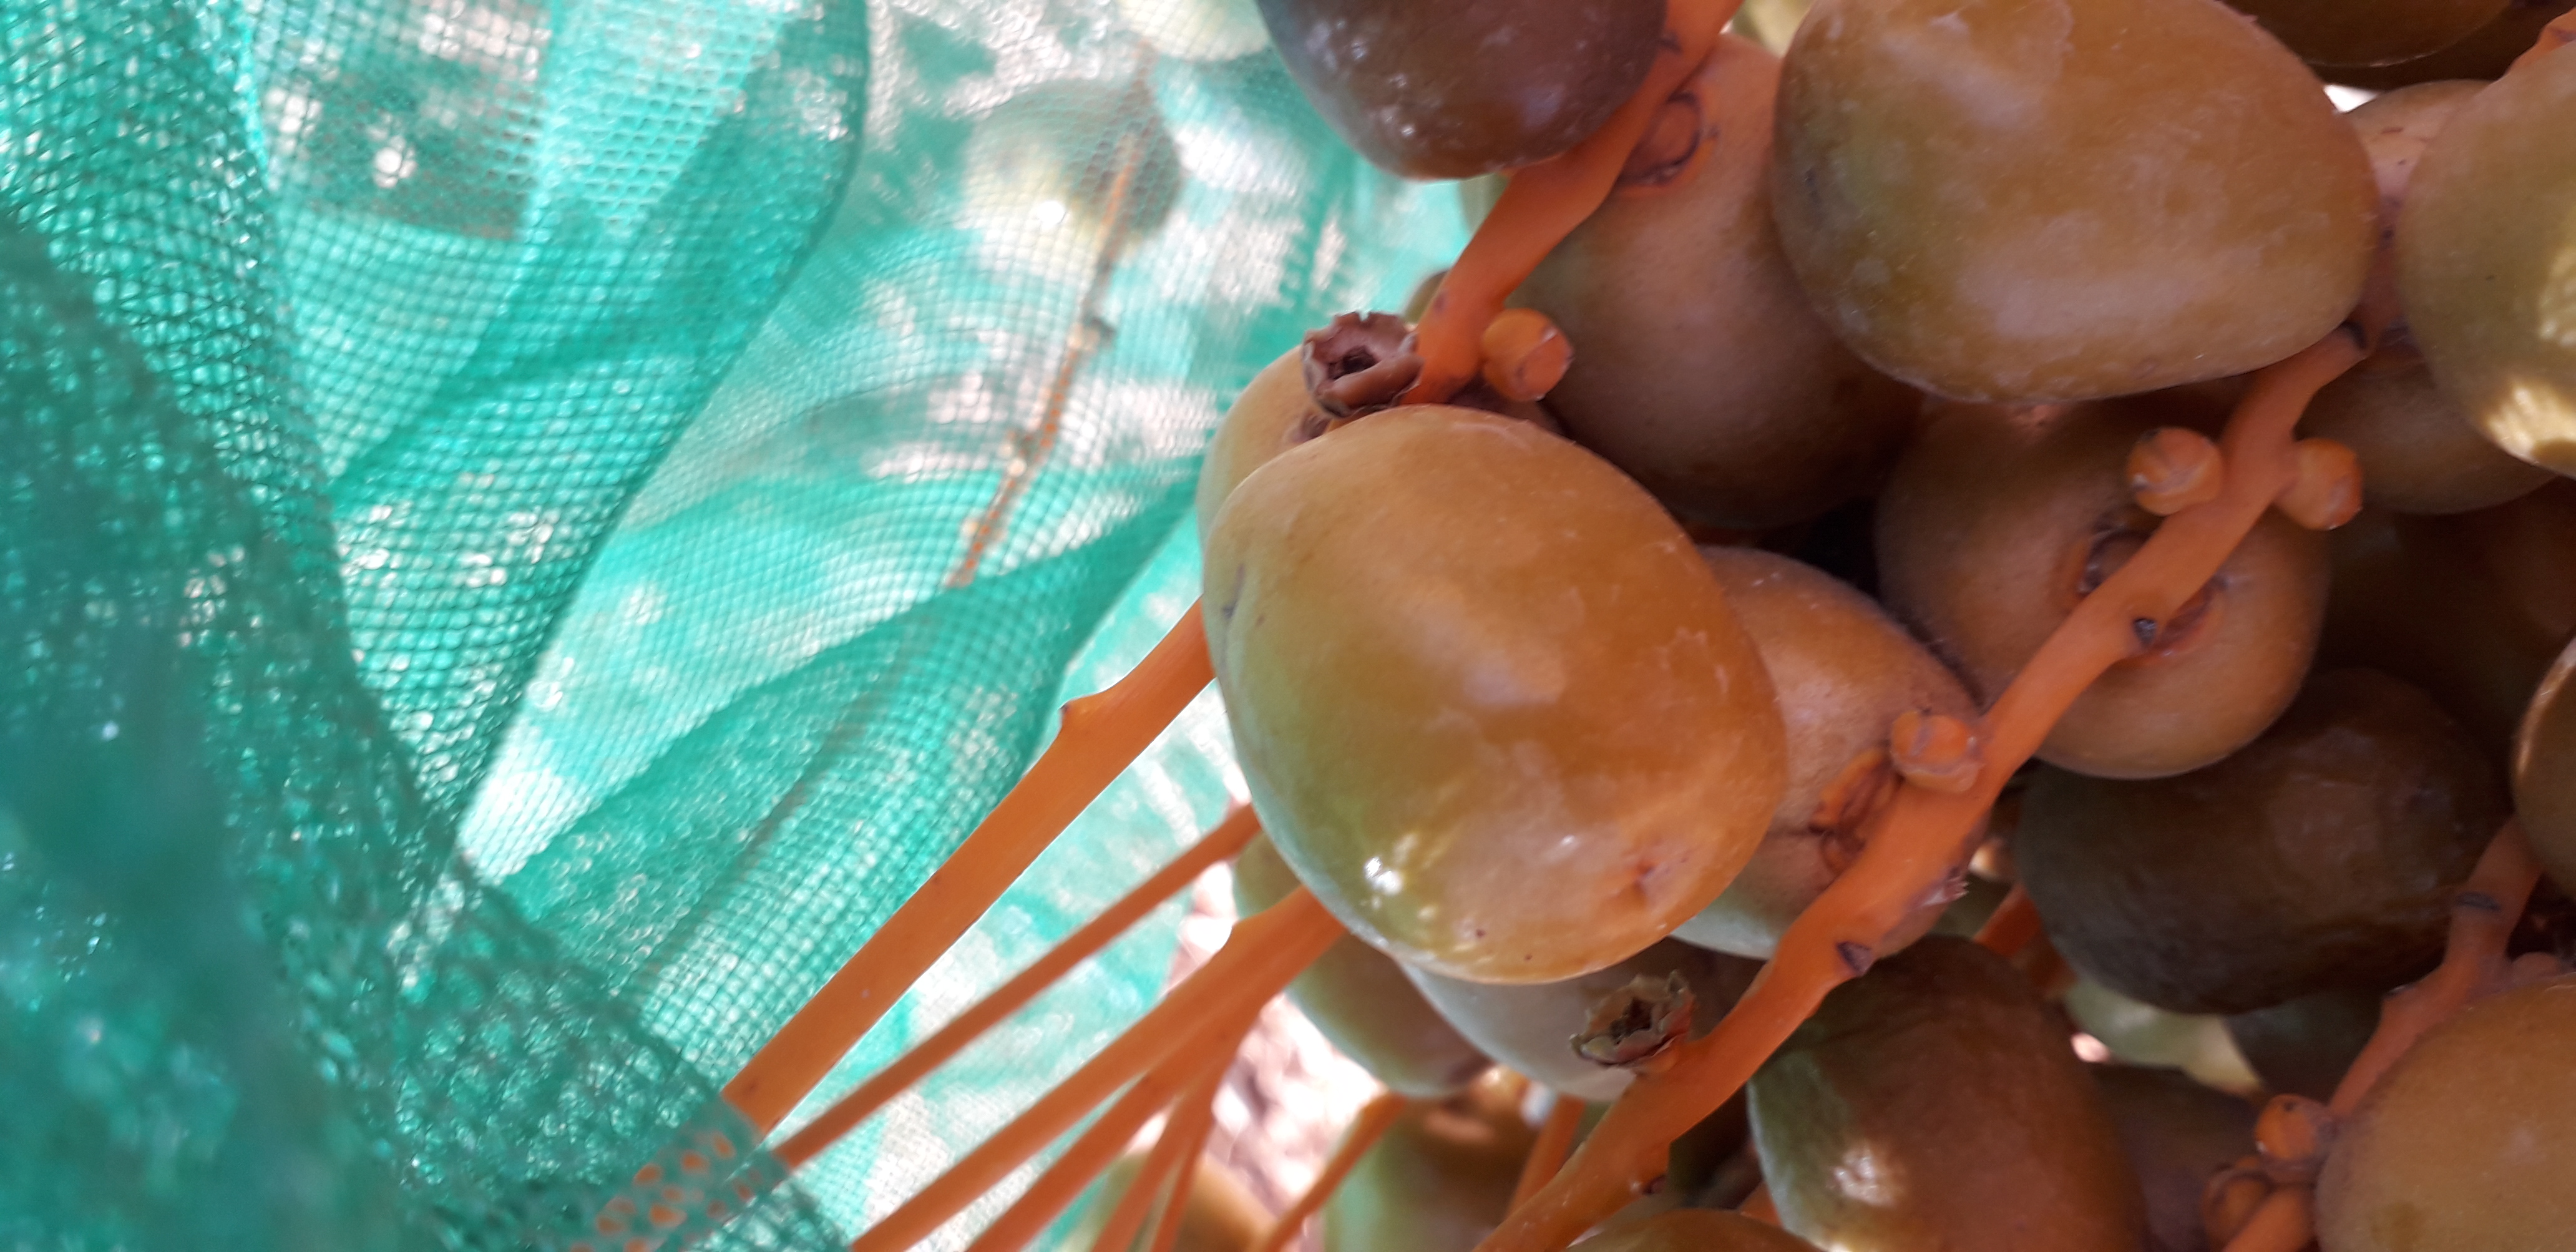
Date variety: Boufagous